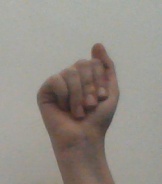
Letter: saad